Witness for the Prosecution (Hallmark Hall of Fame)

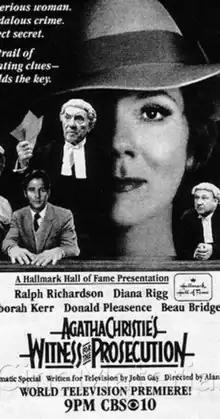
Print advertisement for television production

Witness for the Prosecution is a 1982 American made-for-television drama film version of Agatha Christie's 1925 short story and 1953 play, and also a remake of the Billy Wilder film "Witness for the Prosecution" (1957).